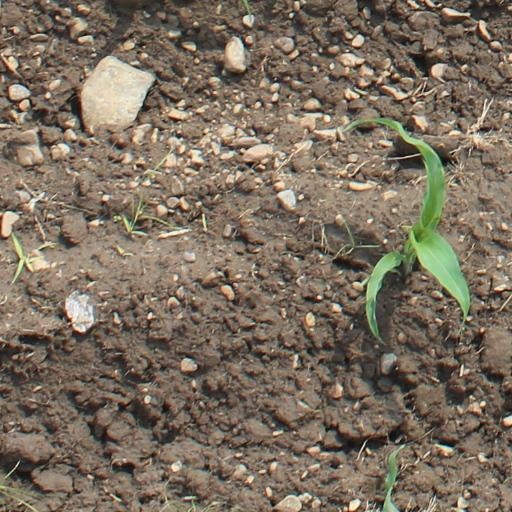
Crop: maize; corn